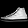
Label: Sneaker